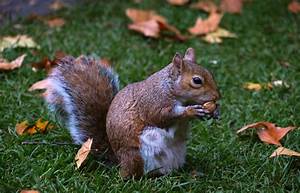
Label: scoiattolo